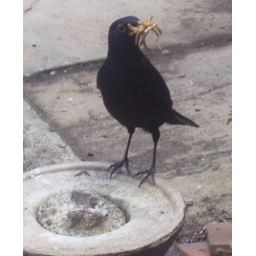
In the garden... feeding chicks on dried mealworms soaked in water from our specially constructed blackbird only bird table!